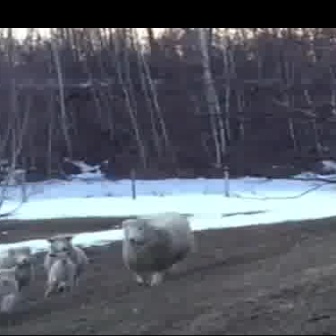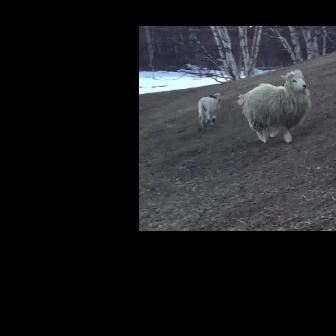
  Please identify the target specified by the bounding box [118,212,193,287] in the first image and locate it in the second image. Return the coordinates in [x_min,y_min,x_max,y_max] format.
Answer: [235,68,311,144]